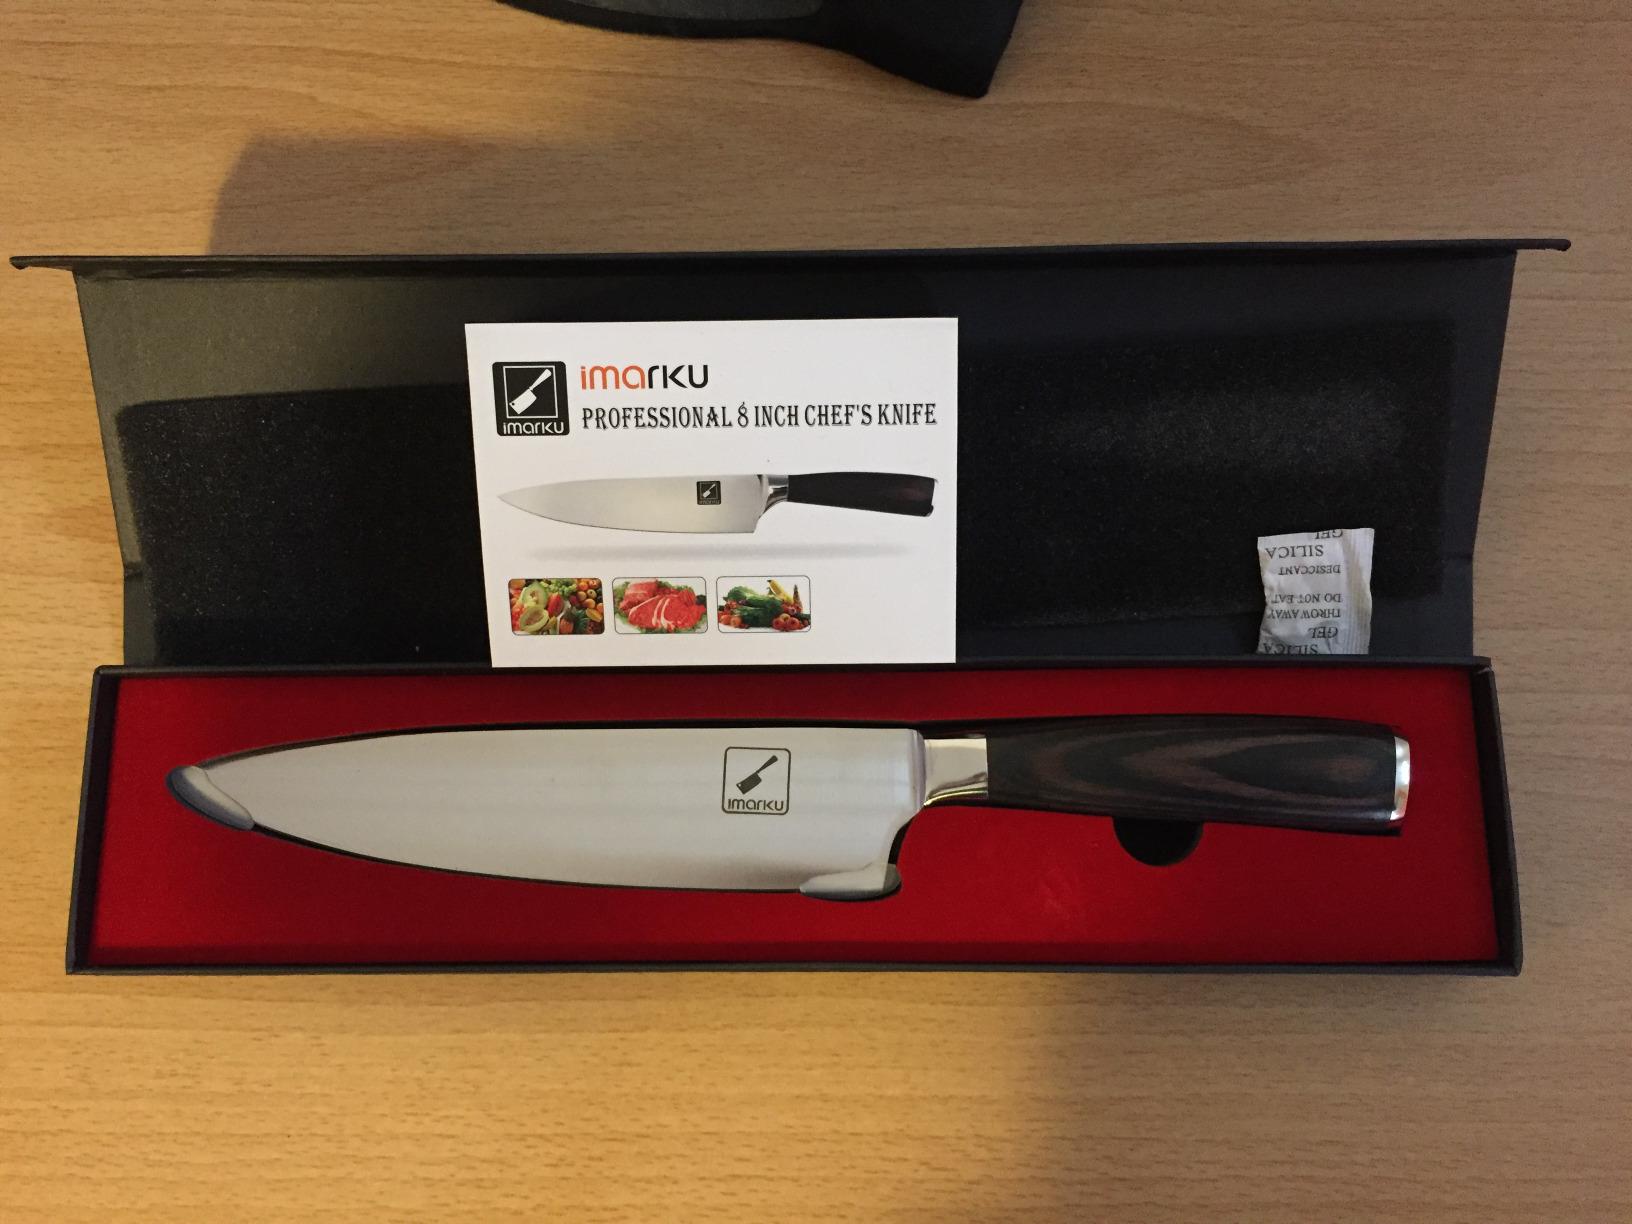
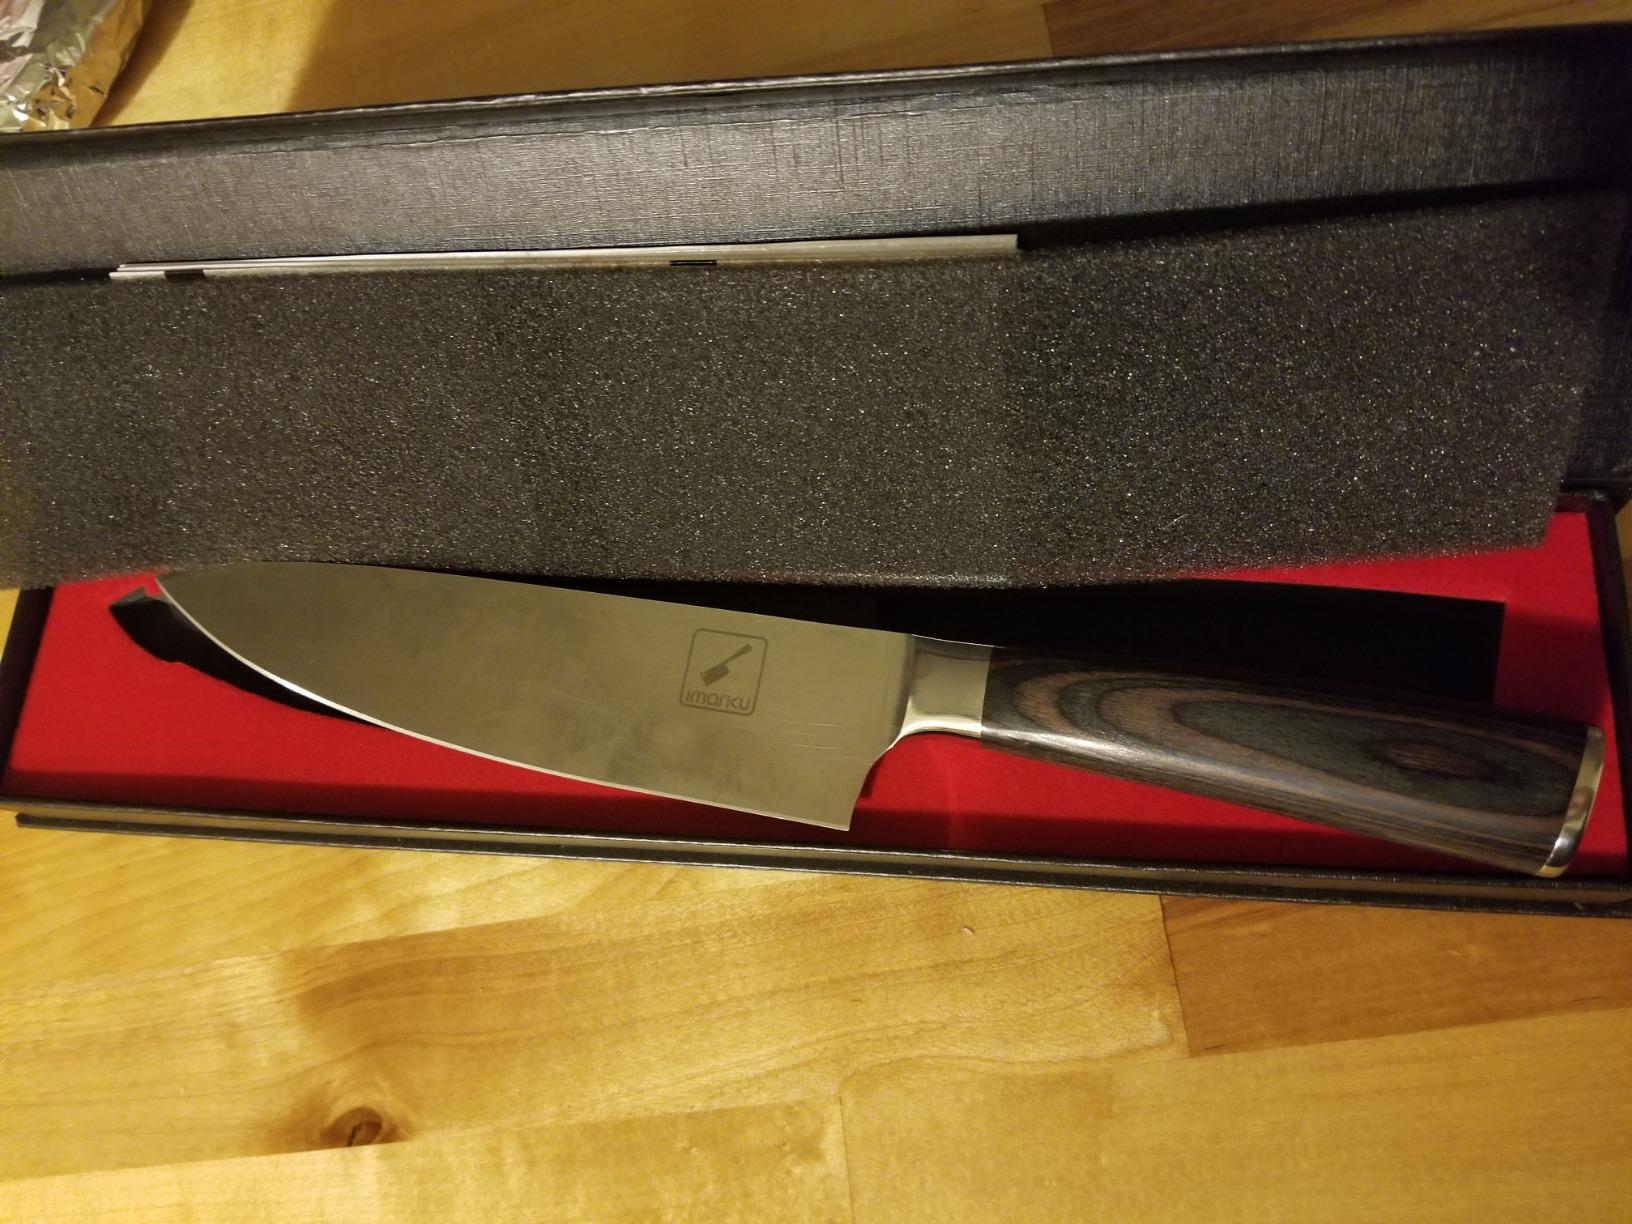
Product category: items_knife
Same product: yes